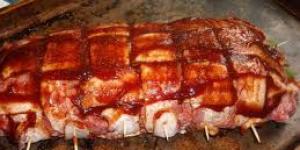
palometa a la sidra